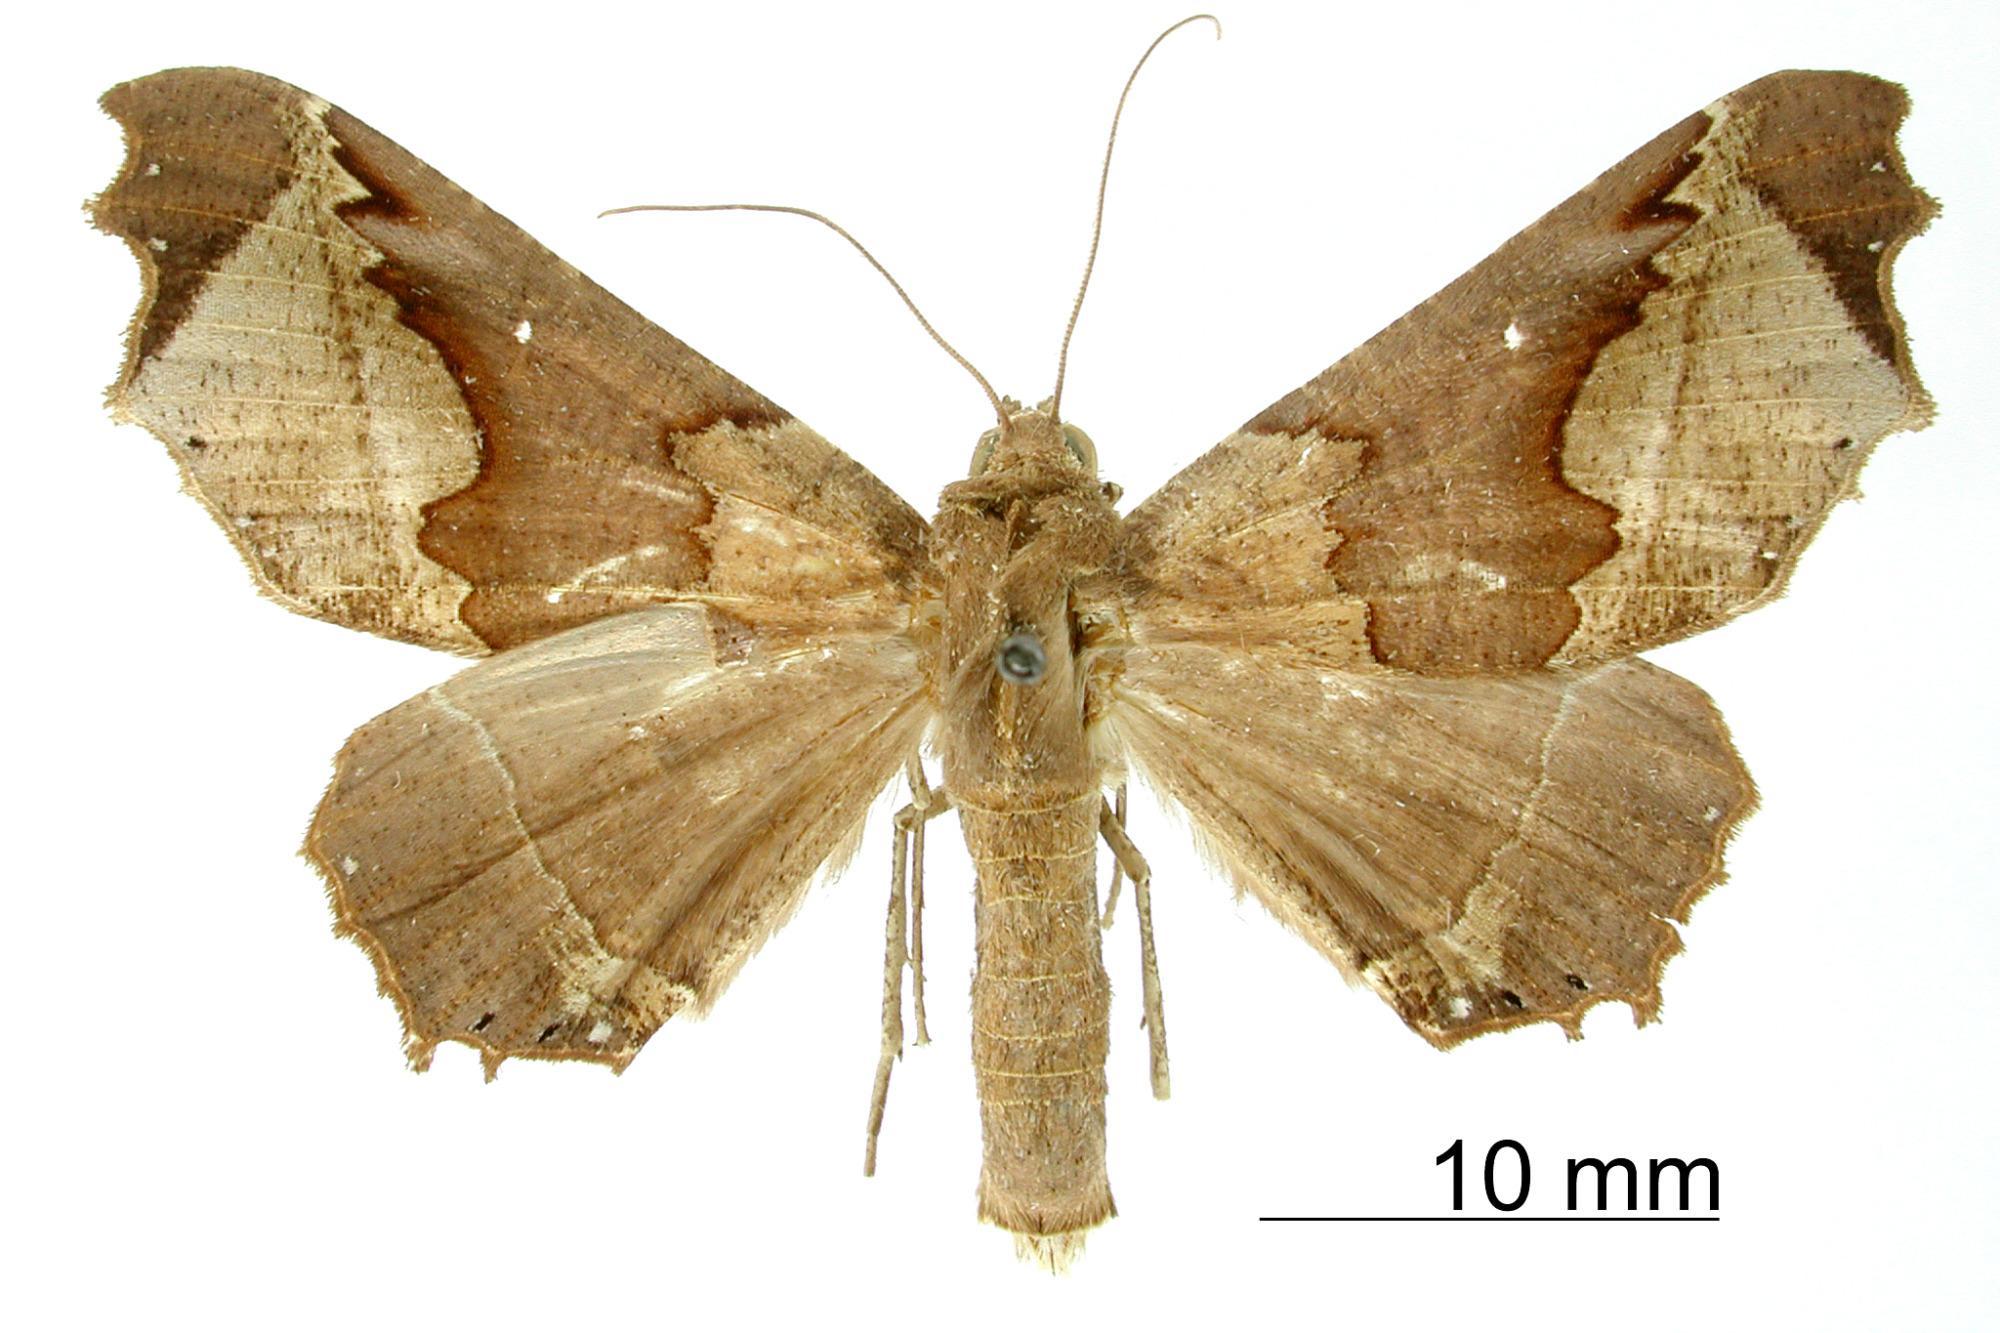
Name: Pero chapela
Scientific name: Pero chapela Poole, 1987
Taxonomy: Animalia, Arthropoda, Insecta, Lepidoptera, Geometridae, Ennominae
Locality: Cayuga, Guatemala, Guatemala